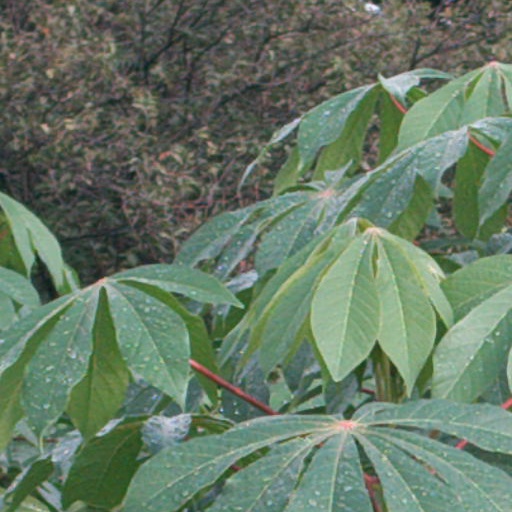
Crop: cassava